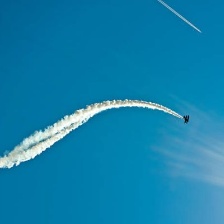
Cloud type: Contrail